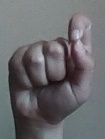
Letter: fa